Asbury Park, New Jersey

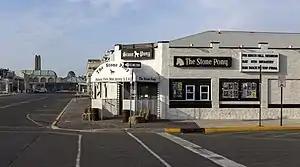
The Stone Pony in Asbury Park

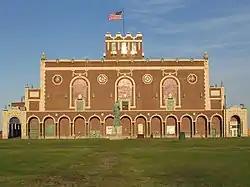
Asbury Park Convention Hall and Paramount Theatre (Asbury Park, New Jersey) complex

From 2002 onward, the rest of Asbury Park has been in the midst of a cultural, political, and economic revival, including a burgeoning industry of local and national artists. Its dilapidated downtown district is undergoing revitalization while most of the nearly empty blocks that overlook the beach and boardwalk are slated for massive reconstruction. In 2005, the Casino's walkway reopened, as did many of the boardwalk pavilions. In 2007, the eastern portion of the Casino building was demolished. There are plans to rebuild this portion to look much like the original; however, the interior will be dramatically different and may include a public market (as opposed to previously being an arena and skating rink). By 2020, the Casino building still remained unrestored and had no permanent use, although it had been used to host temporary art installations.